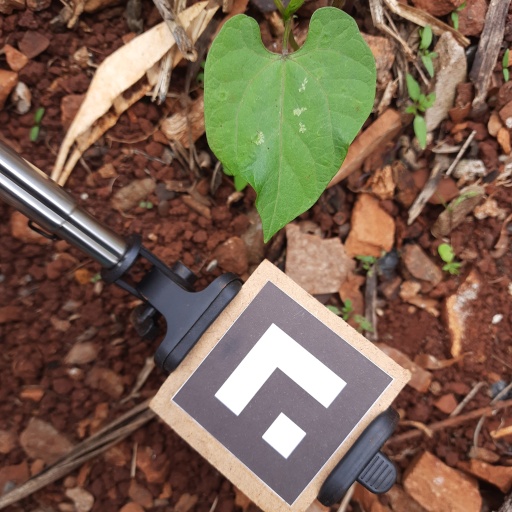
Observations: wavy surface, no eating holes, under shade